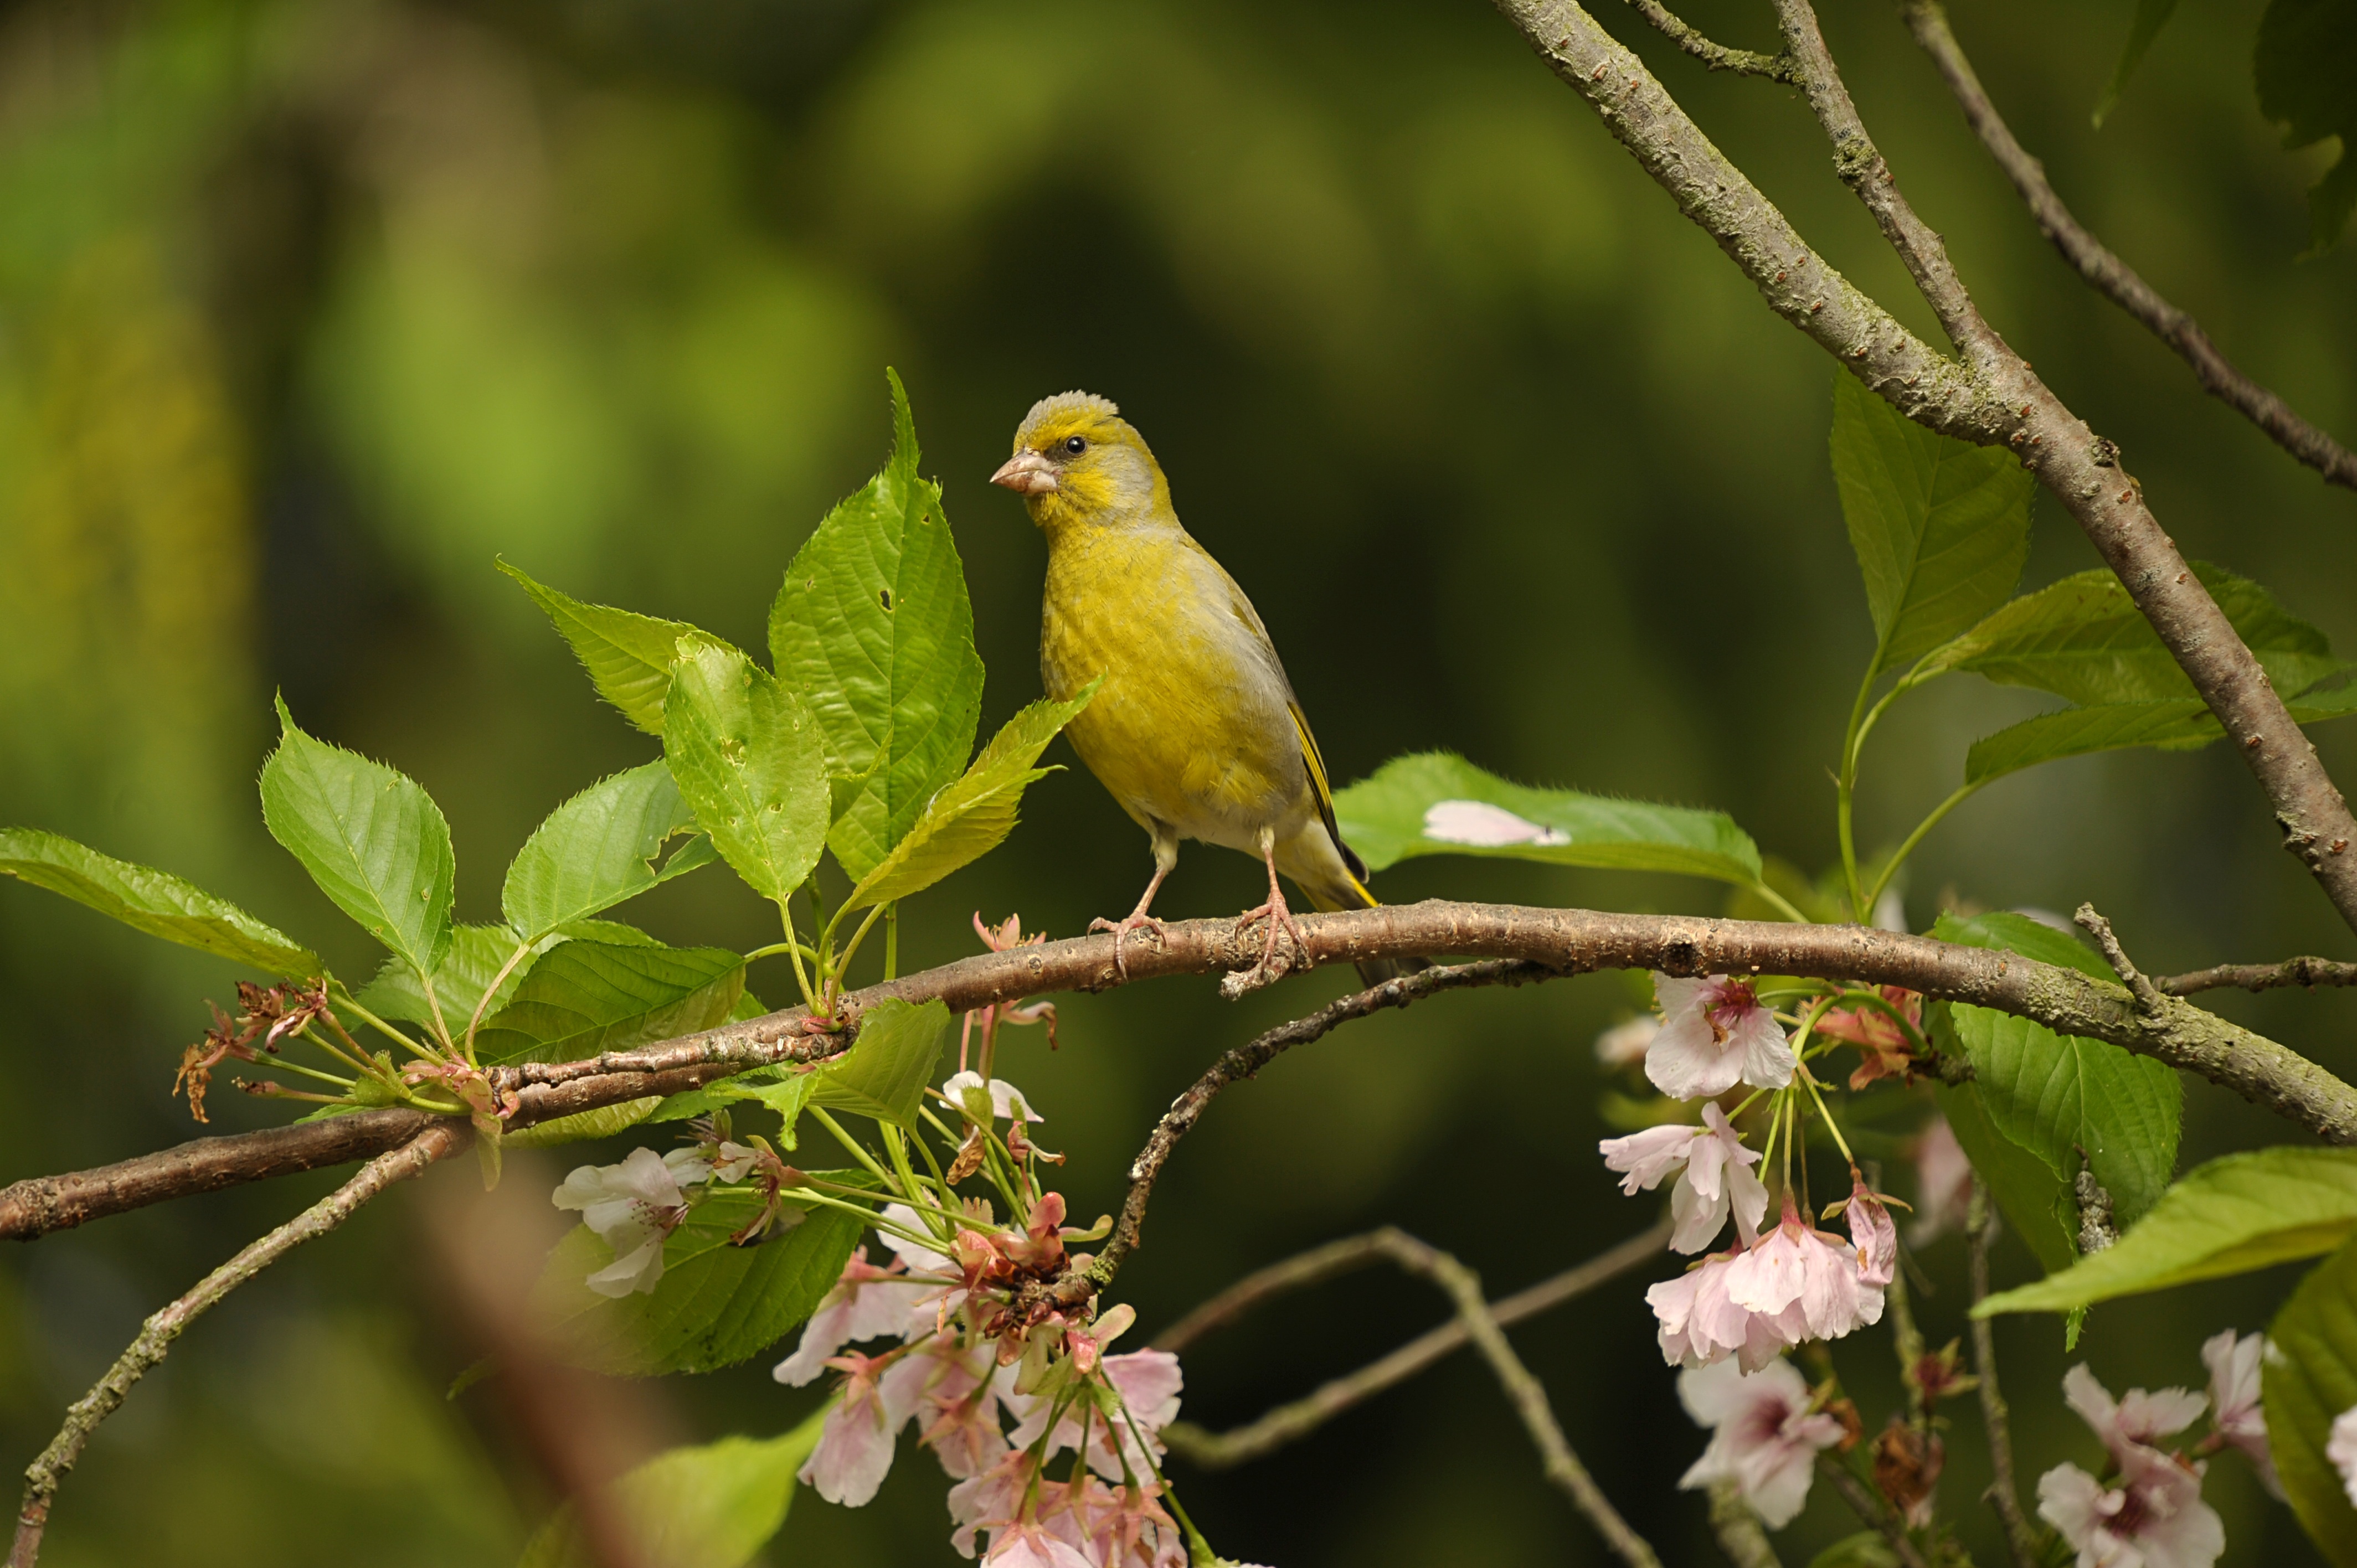
tree, nature, branch, bird, flower, wildlife, green, beak, sitting, botany, flora, fauna, vertebrate, finch, parakeet, greenfinch, fink, yellow green, perching bird